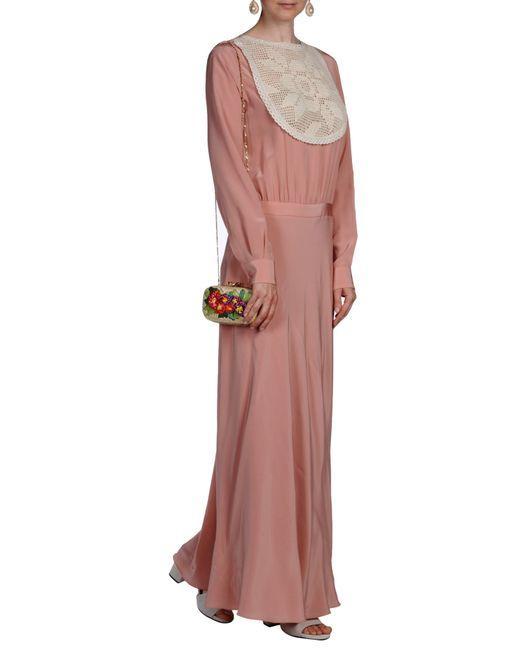
Loose Fit vollärmliges Jumpsuit-Kleid für Damen